Omega Seamaster

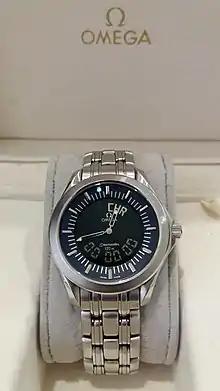
Omega Seamaster 120M Analog-Digital "Multifunction" was introduced in 1998 and discontinued after few years, fitted with Omega, Cal. 1665.

The Omega Seamaster watches have been associated with the James Bond movies since GoldenEye, where Pierce Brosnan wore the Omega Seamaster Professional Diver 300M Quartz 2541.80.00. In the proceeding films starring Pierce Brosnan as the titular character, James Bond wore an Omega Seamaster Professional Diver 300M Chronometer 2531.80.00.